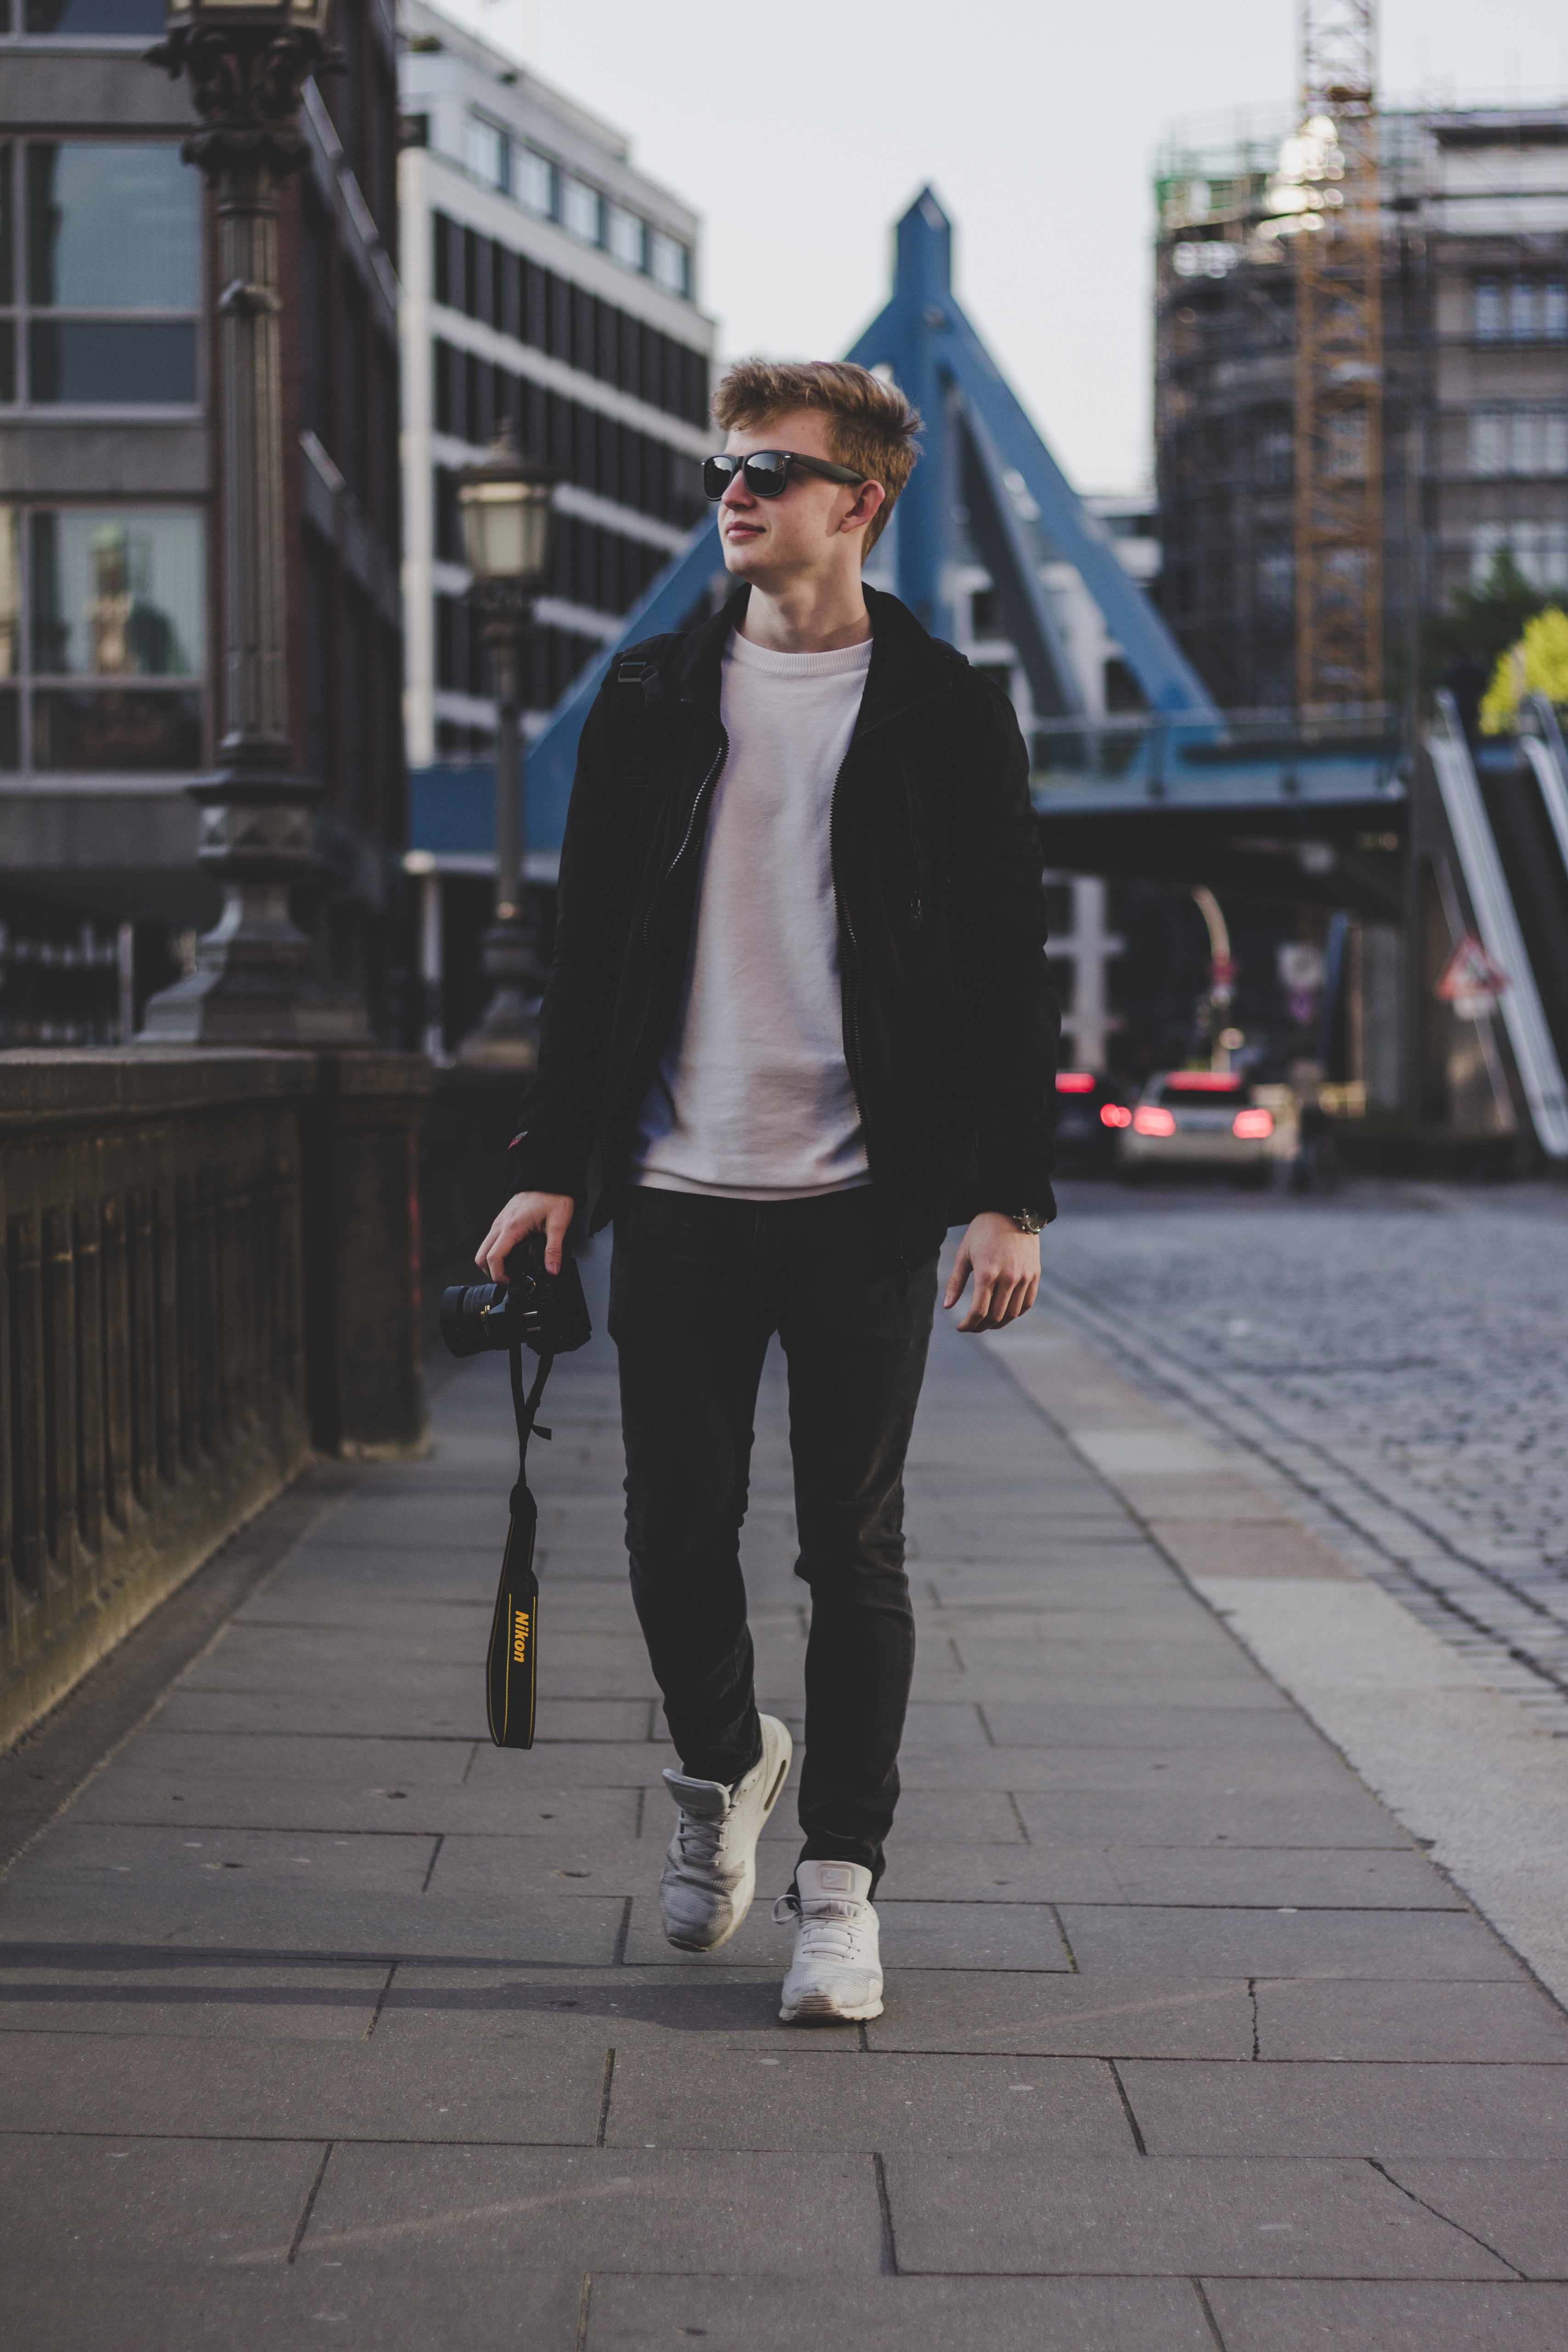
pedestrian, road, street, spring, fashion, clothing, outerwear, infrastructure, footwear